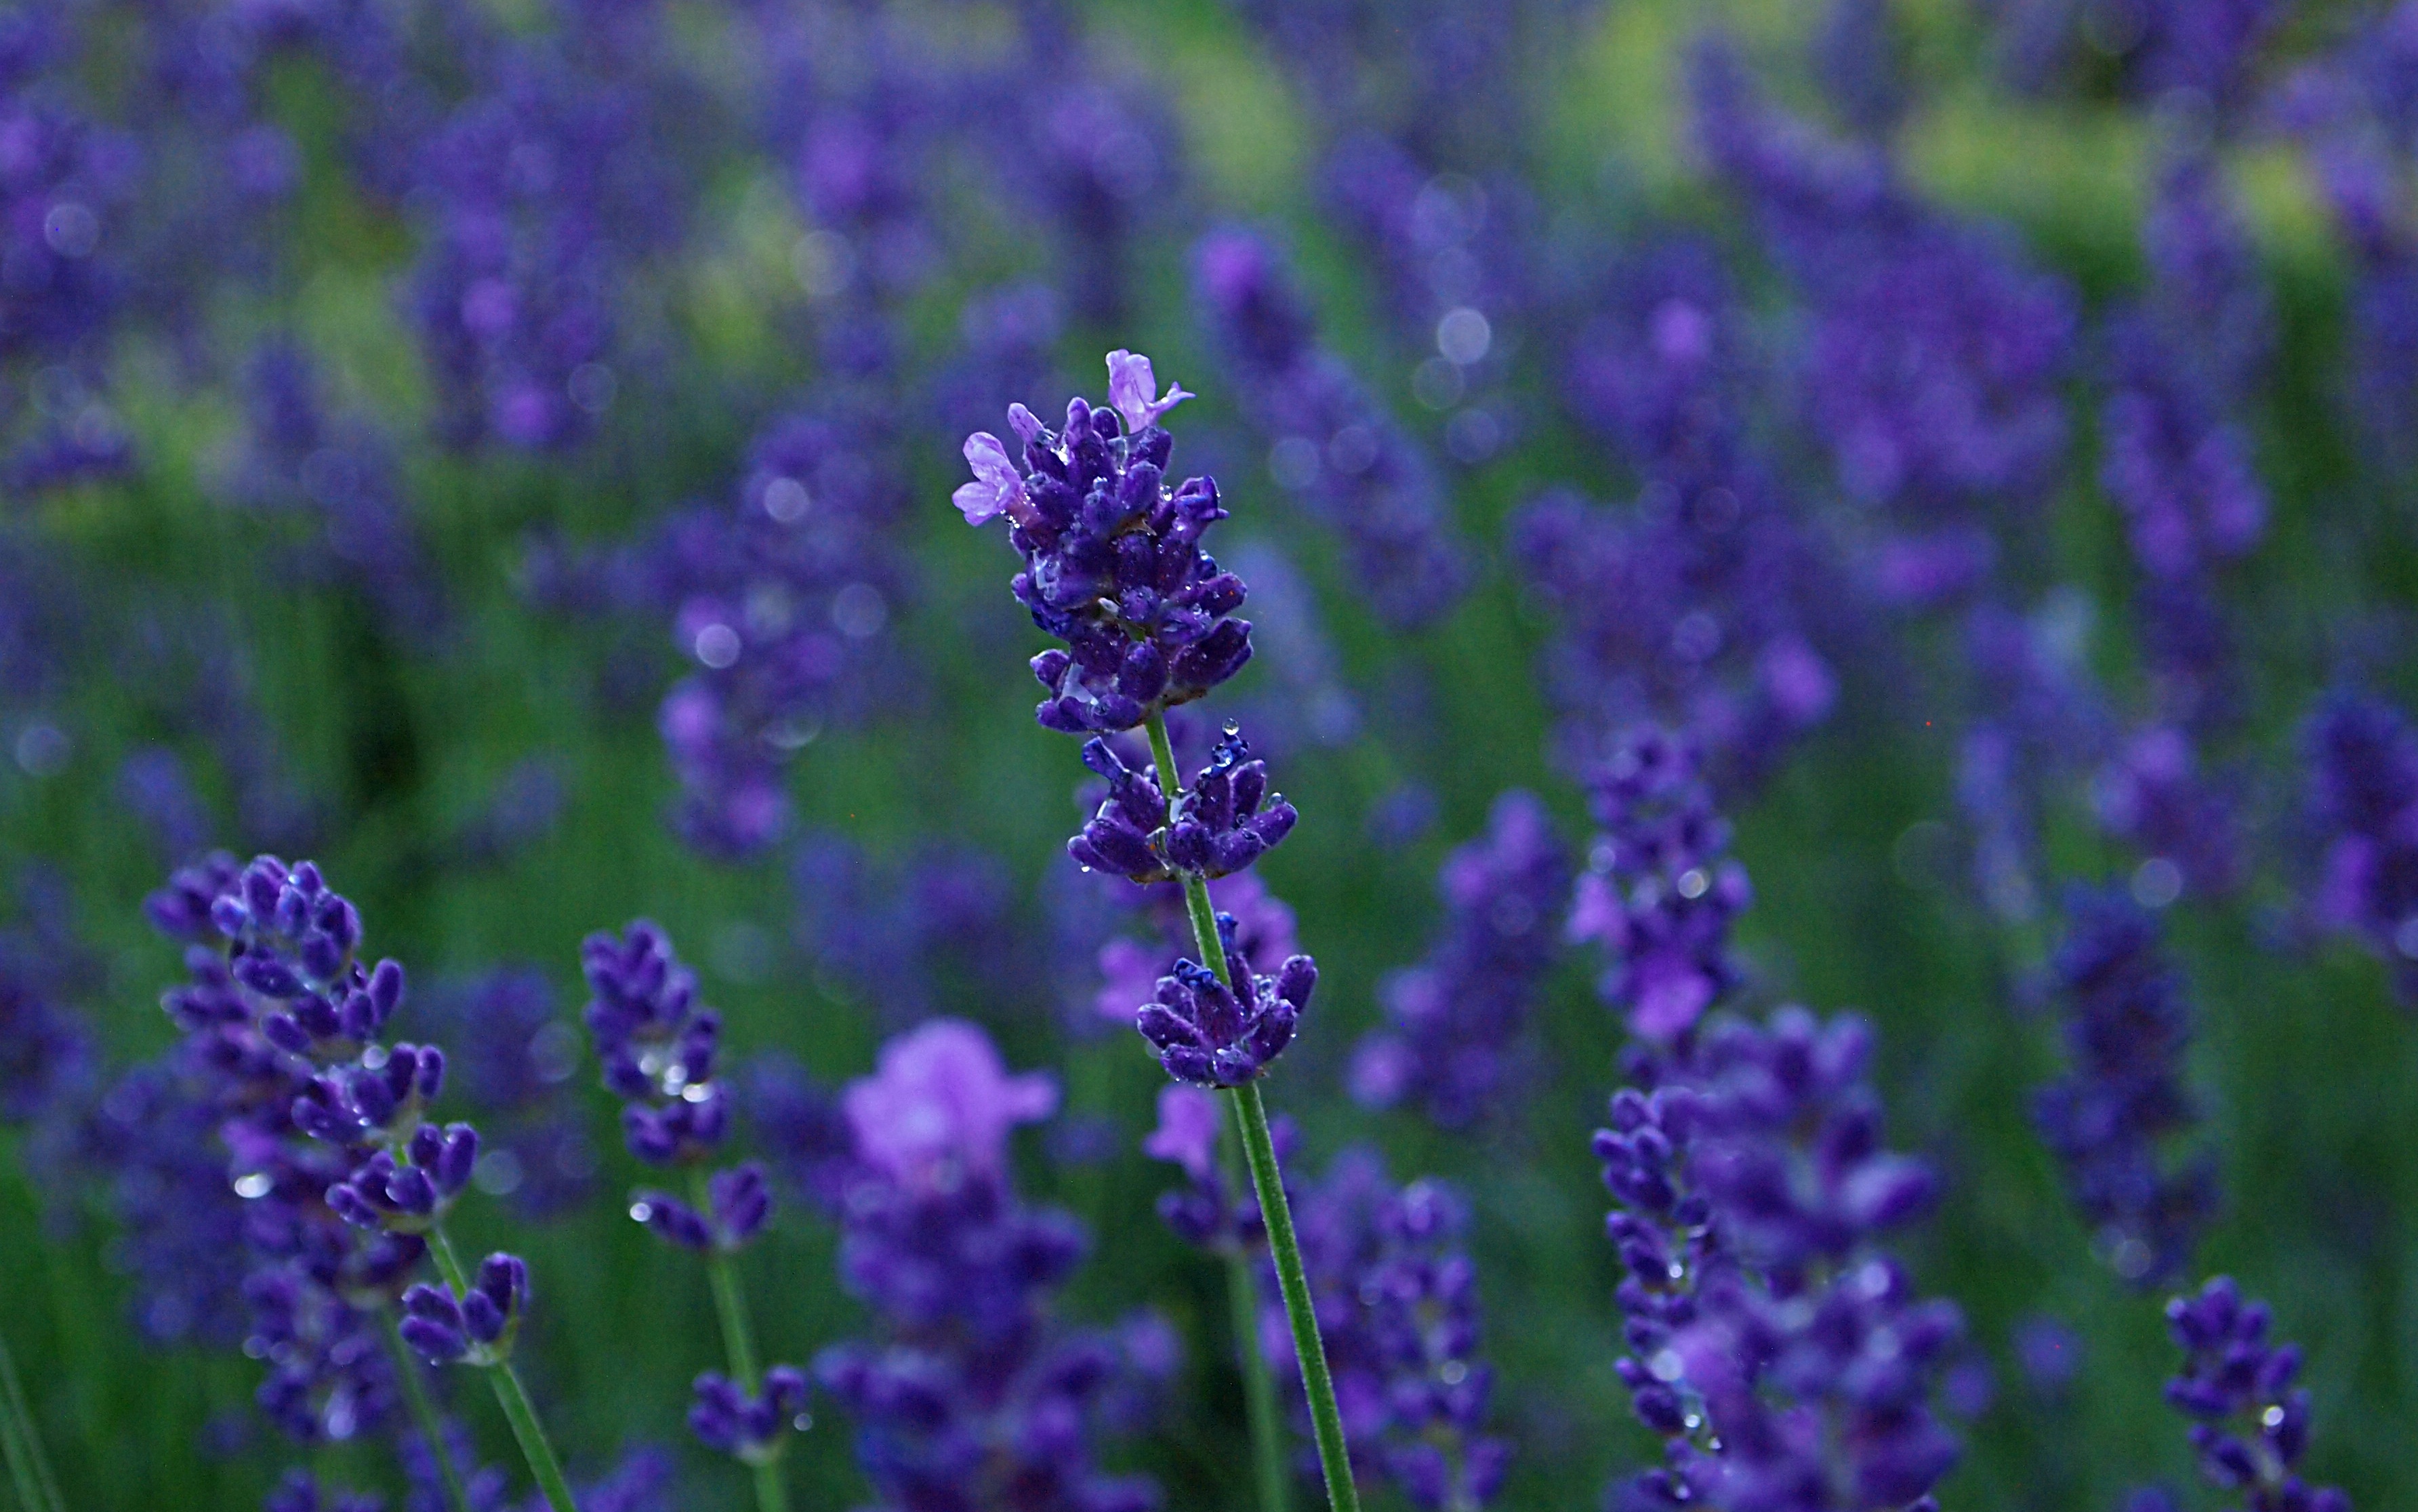
nature, plant, rain, flower, bloom, herb, garden, lavender, wildflower, close up, blue purple flower, flowering plant, annual plant, land plant, english lavender, french lavender, hyssopus, lavandula dentata